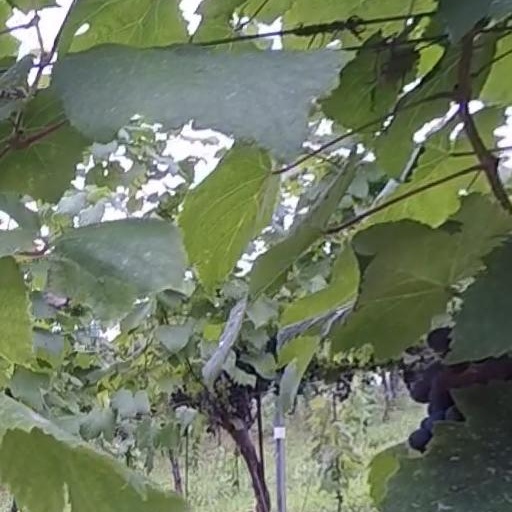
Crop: grape